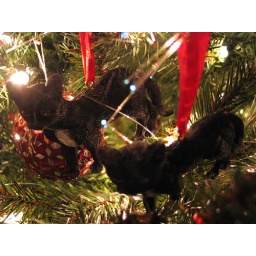
black cats in duplicate!